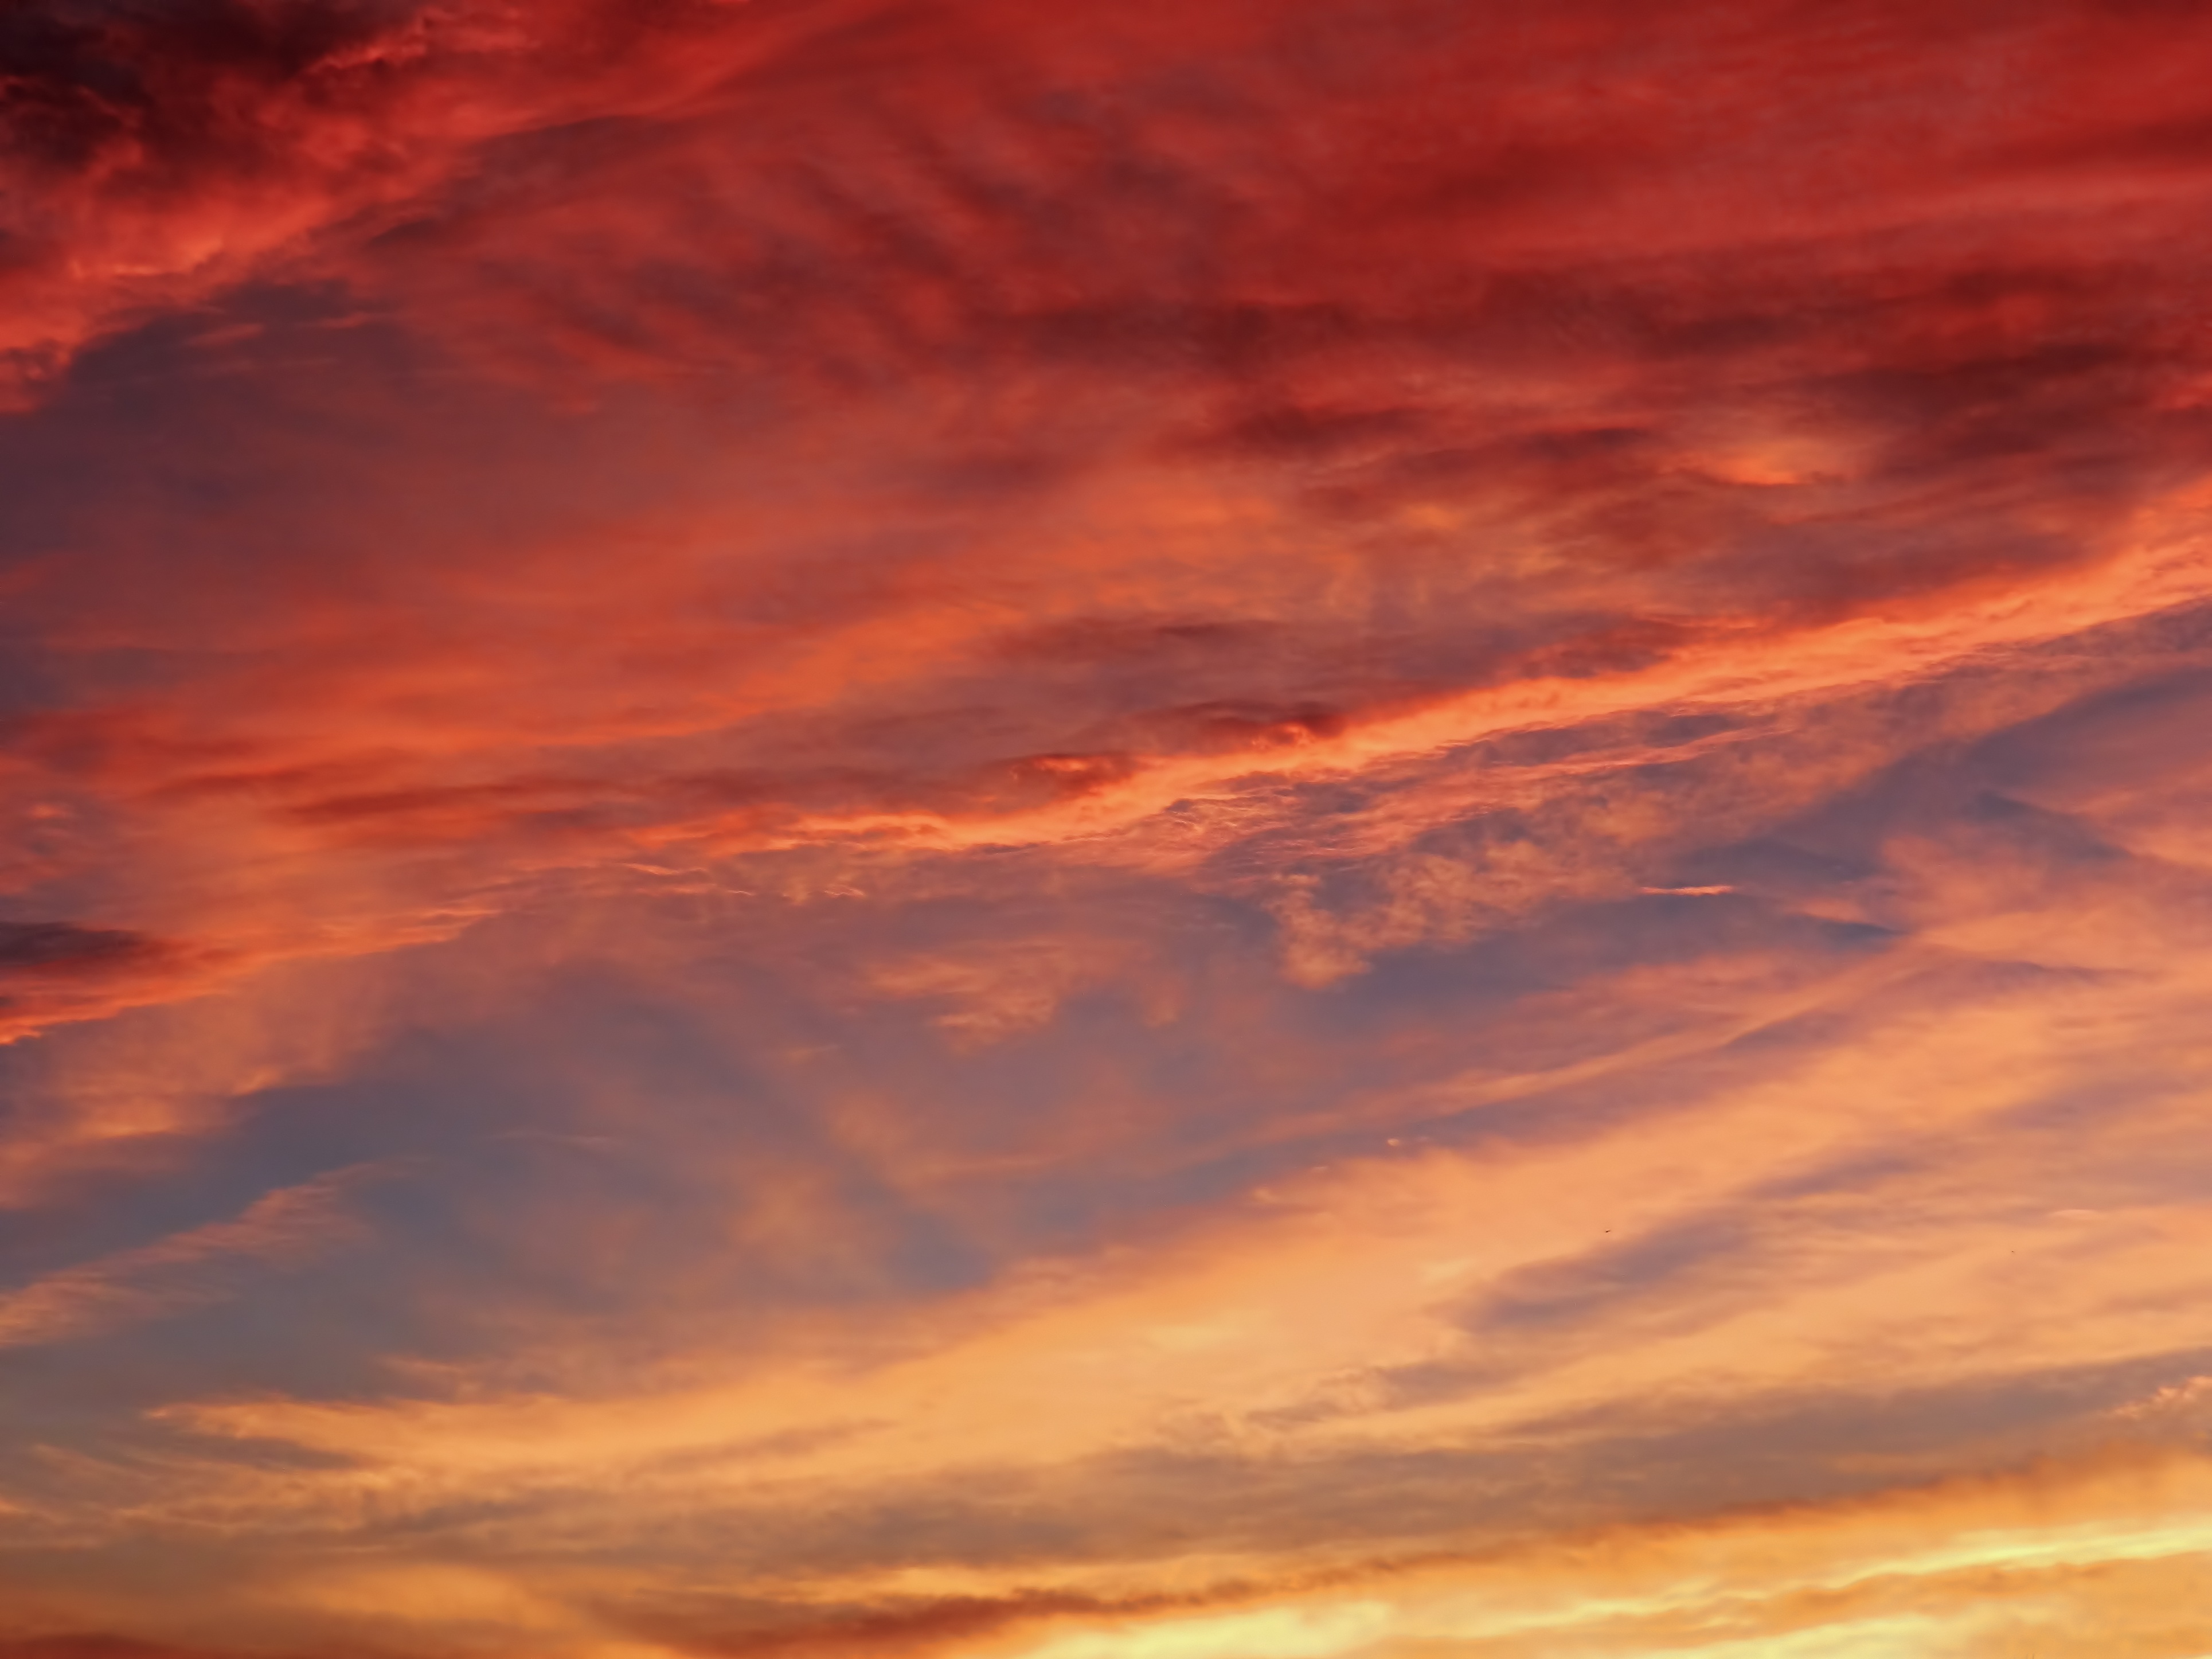
landscape, nature, horizon, cloud, sky, sun, sunrise, sunset, sunlight, wind, dawn, atmosphere, dusk, evening, cumulus, clouds, day, ceu, afterglow, meteorological phenomenon, red sky at morning